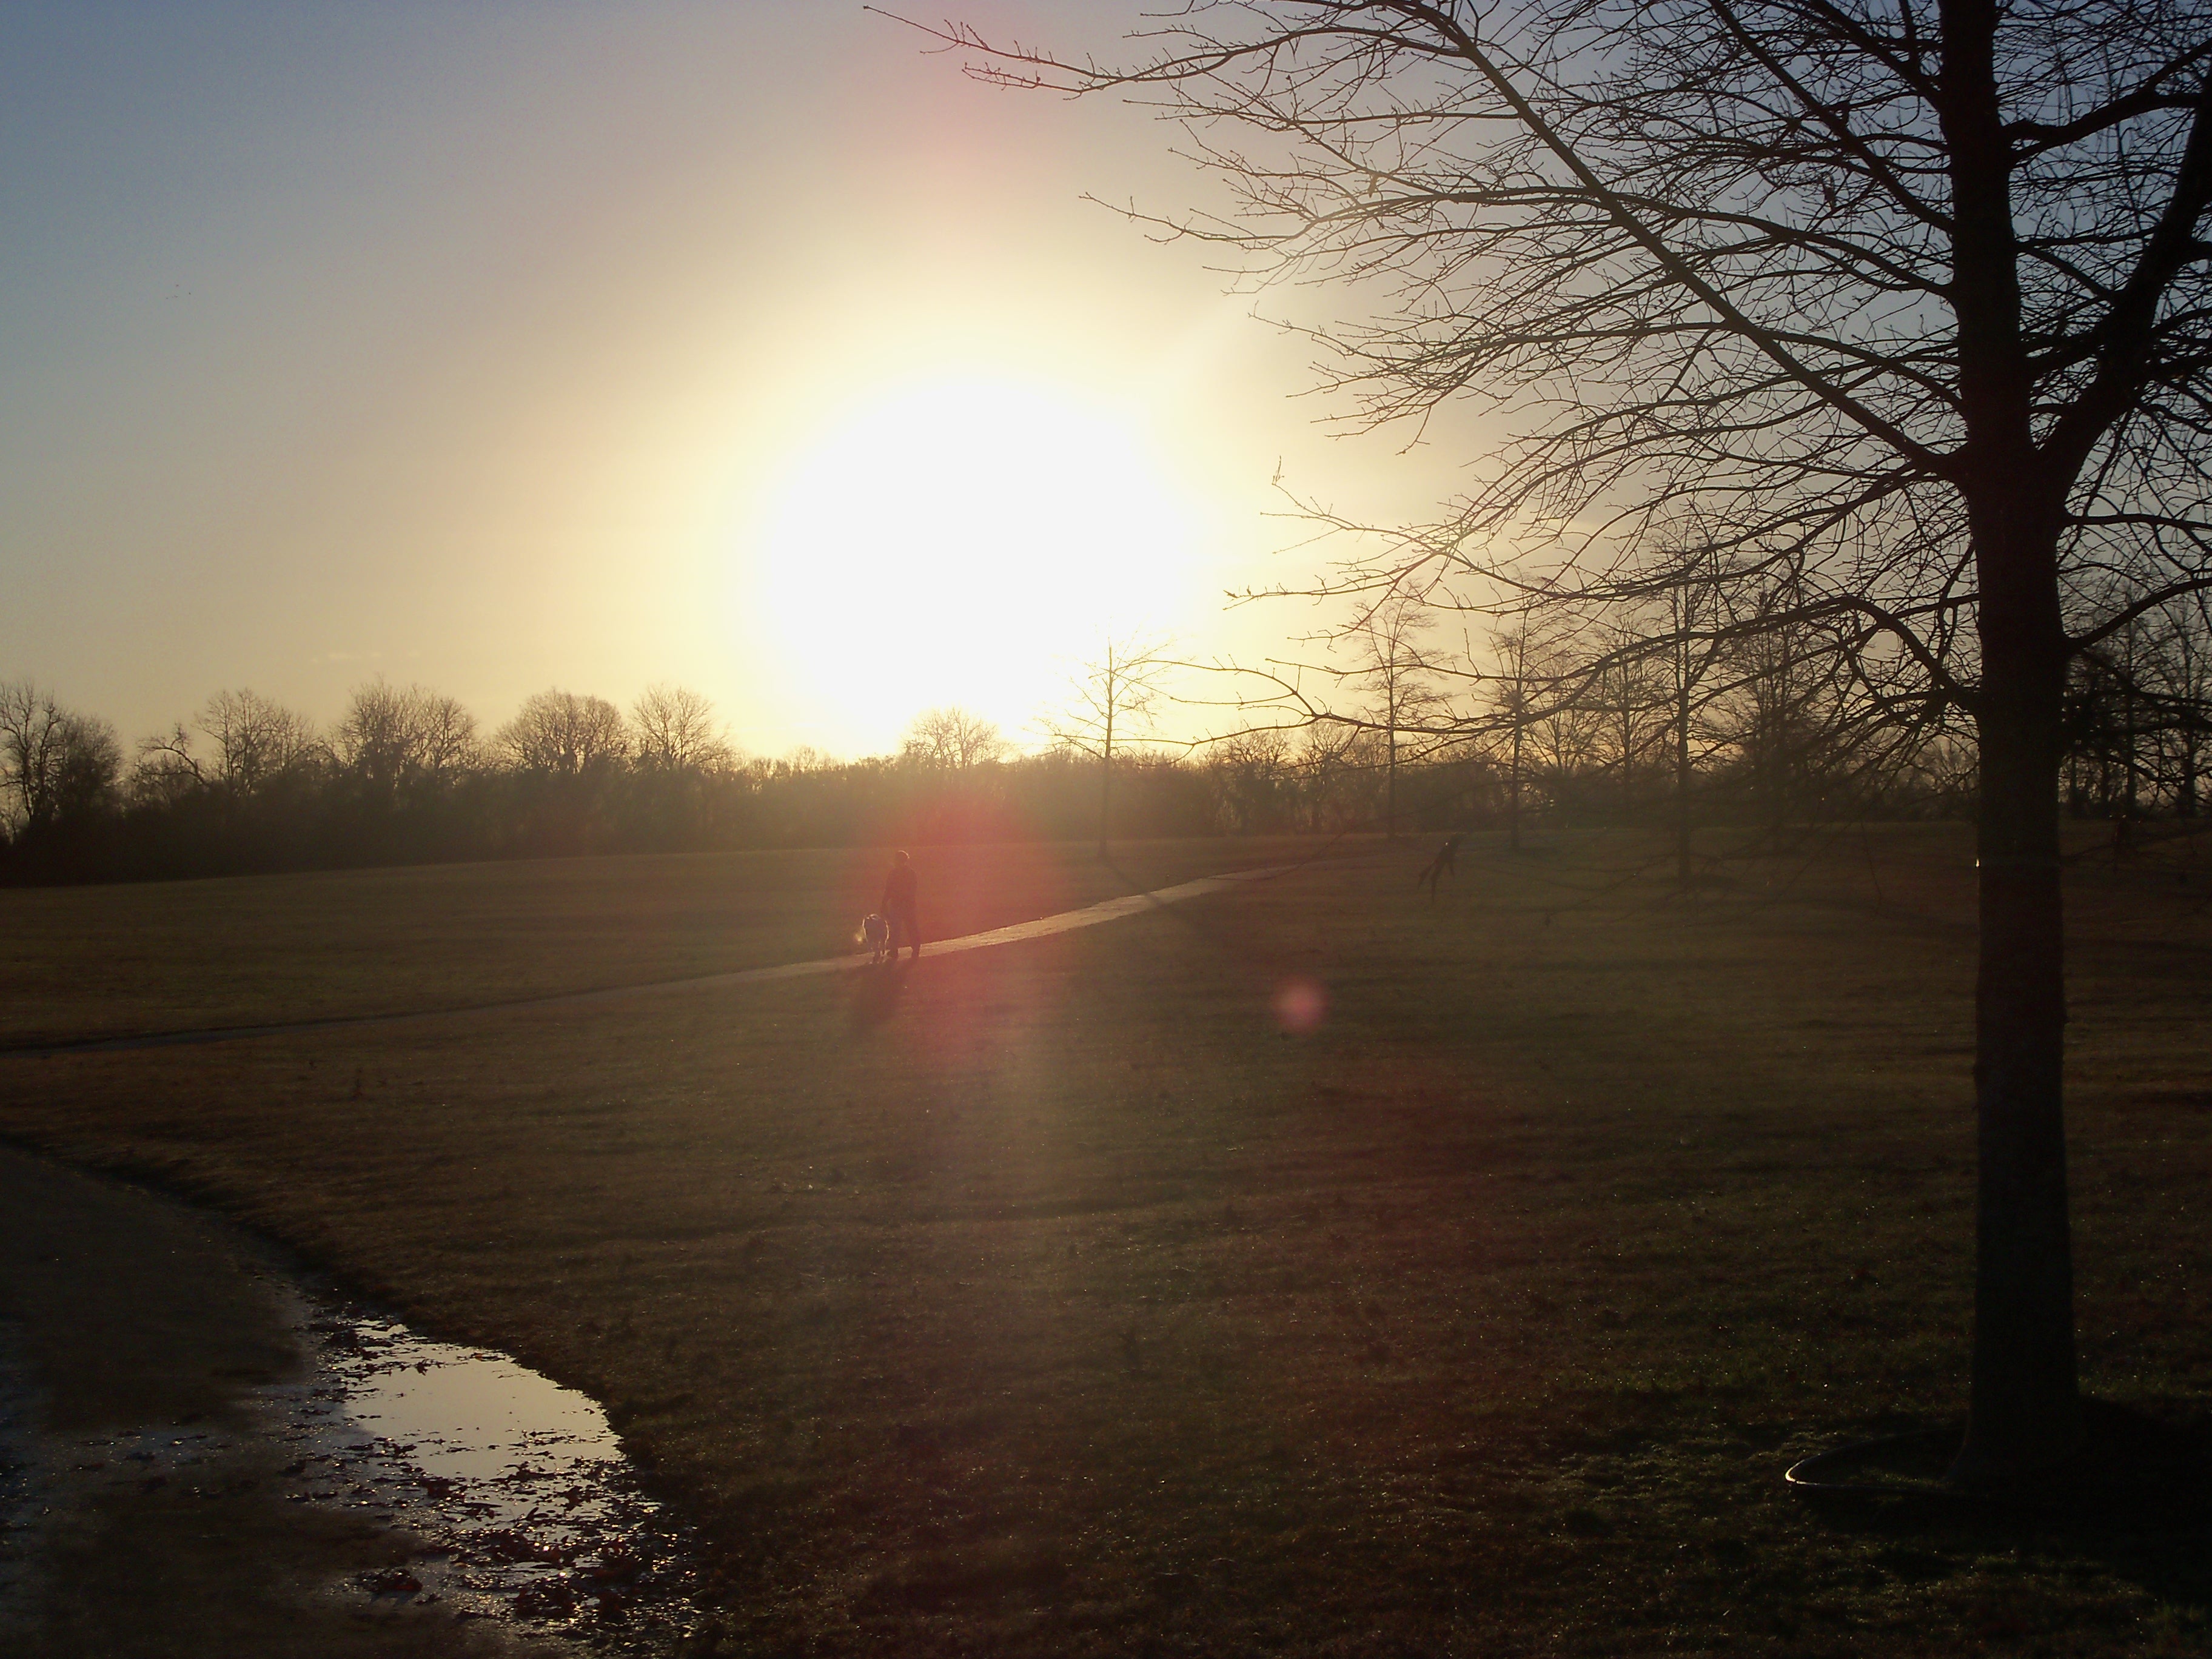
tree, nature, walking, light, people, sun, woman, sunrise, sunset, mist, hiking, sunlight, morning, dawn, atmosphere, dog, dusk, walk, evening, reflection, weather, walking dog, atmospheric phenomenon